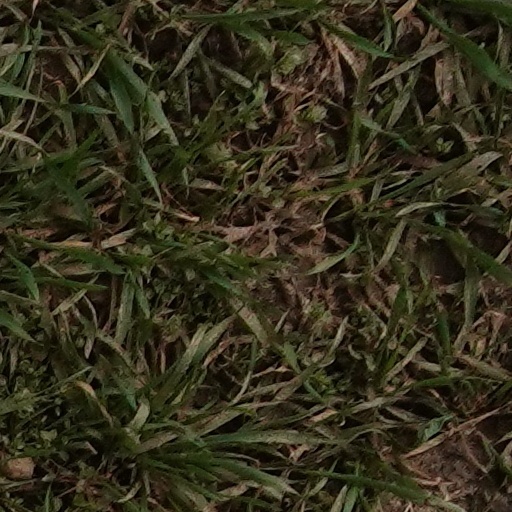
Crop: wheat